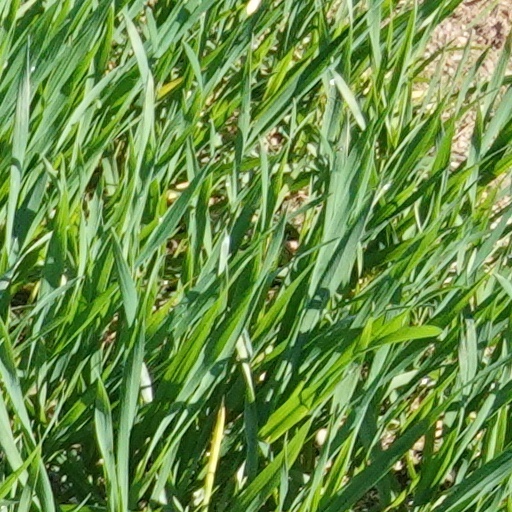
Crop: wheat